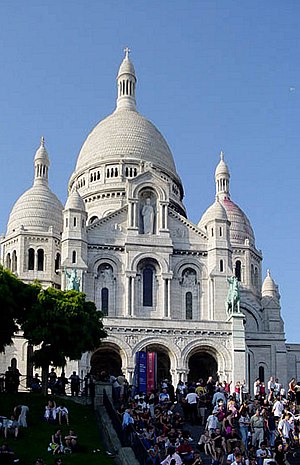
Sacré-Cœur
Sacré Coeurkirken på Montmartre i Paris
Kirken Sacré Coeur ligger på Montmartre i 18. arrondissement i Paris. Sacré Coeur er en forholdsvis ny kirke; den stod færdig i 1914, men blev ikke indviet før 1919, da 1. verdenskrig var slut. Siden da har der i kirken været kontinuerlig bøn for de faldne og for fred i verden. Sacré Coeur betyder Hellige Hjerte, som er genstand for katolsk andagt. Montmartres højeste punkt er 129 m, så på pladsen foran kirken er der udsigt over hele Paris. Både kirken og udsigten er et besøg værd. Det er gratis at besøge kirken, men der skal betales entré hvis man vil op i tårnet eller ned i katakomberne.